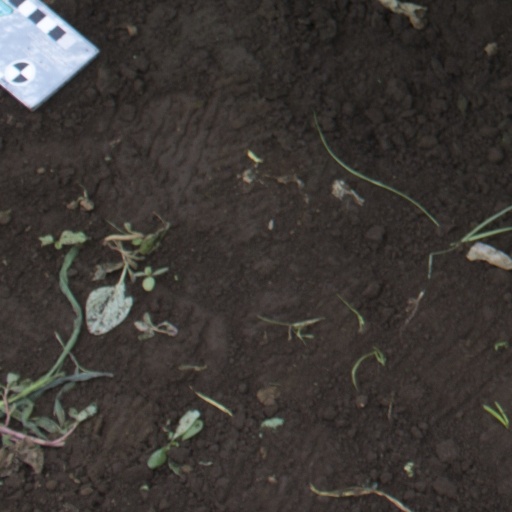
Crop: soybean